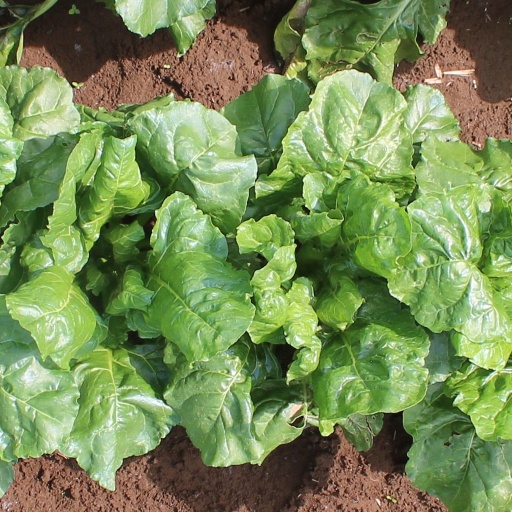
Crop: sugar beet